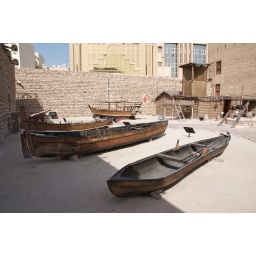
Traditional watercraft and a traditional Dubai house in the courtyard of the Dubai Museum. Note the wind tower rising from the house's roof.